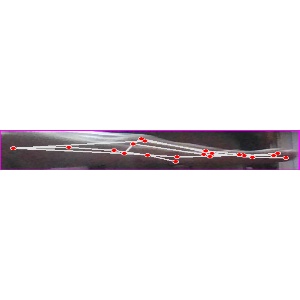
अक्षर: ज